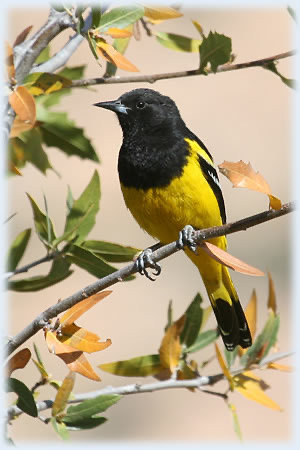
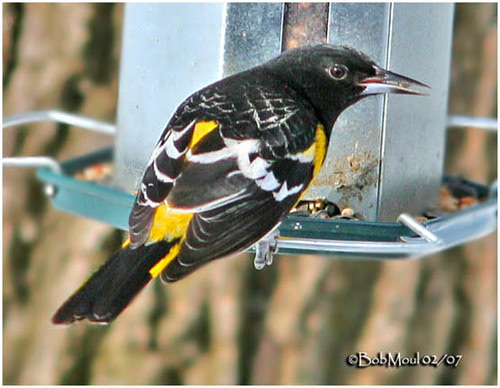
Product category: misc
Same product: yes